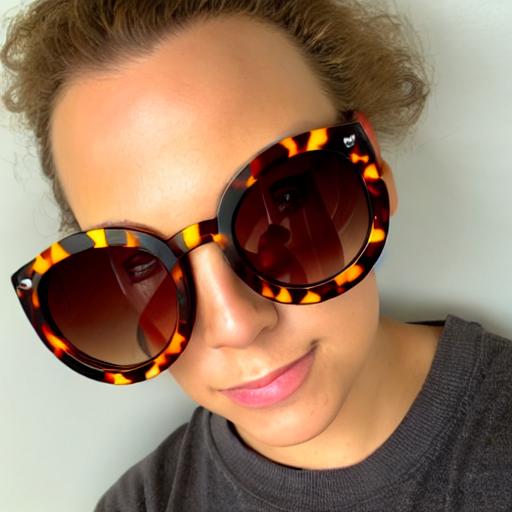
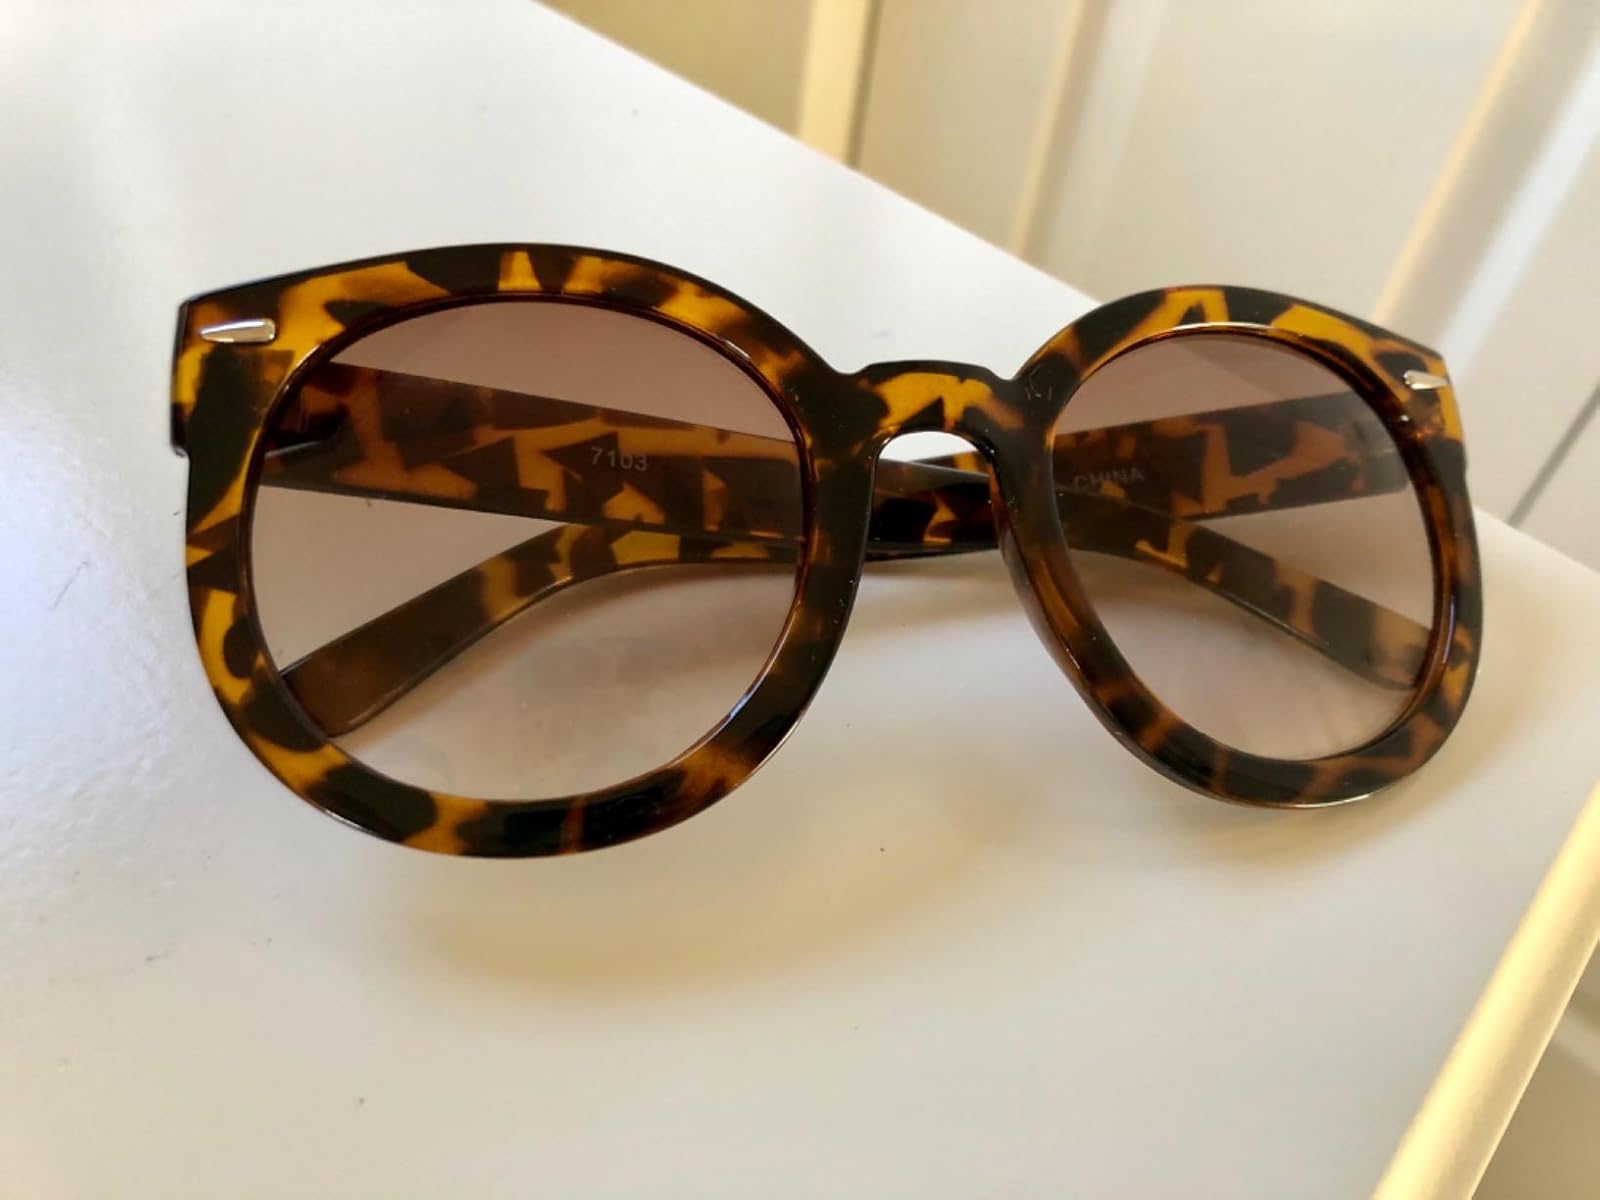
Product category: accessories_sunglasses
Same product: no